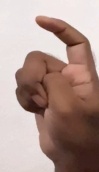
ASL sign: X